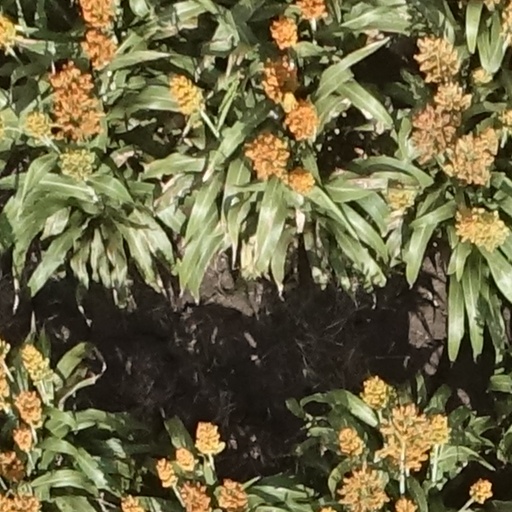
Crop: sorghum